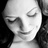
Emotion: happy